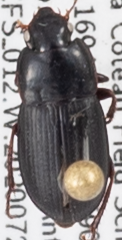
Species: Harpalus opacipennis
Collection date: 2020-07-28
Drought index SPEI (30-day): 0.39
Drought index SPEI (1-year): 1.28
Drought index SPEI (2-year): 2.09